Sora Park Tanjasiri

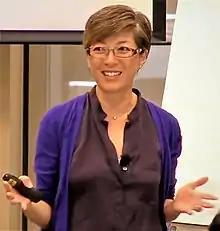
Tanjasiri speaks at UC Irvine in 2012

Sora Park Tanjasiri (born 1964) is a professor in the Department of Epidemiology at the University of California, Irvine, and Associate Director for Cancer Health Disparities and Community Engagement at the UCI Chao Family Comprehensive Cancer Center. Her research focuses on community health in diverse populations, in particular Pacific Islanders and Asian Americans.